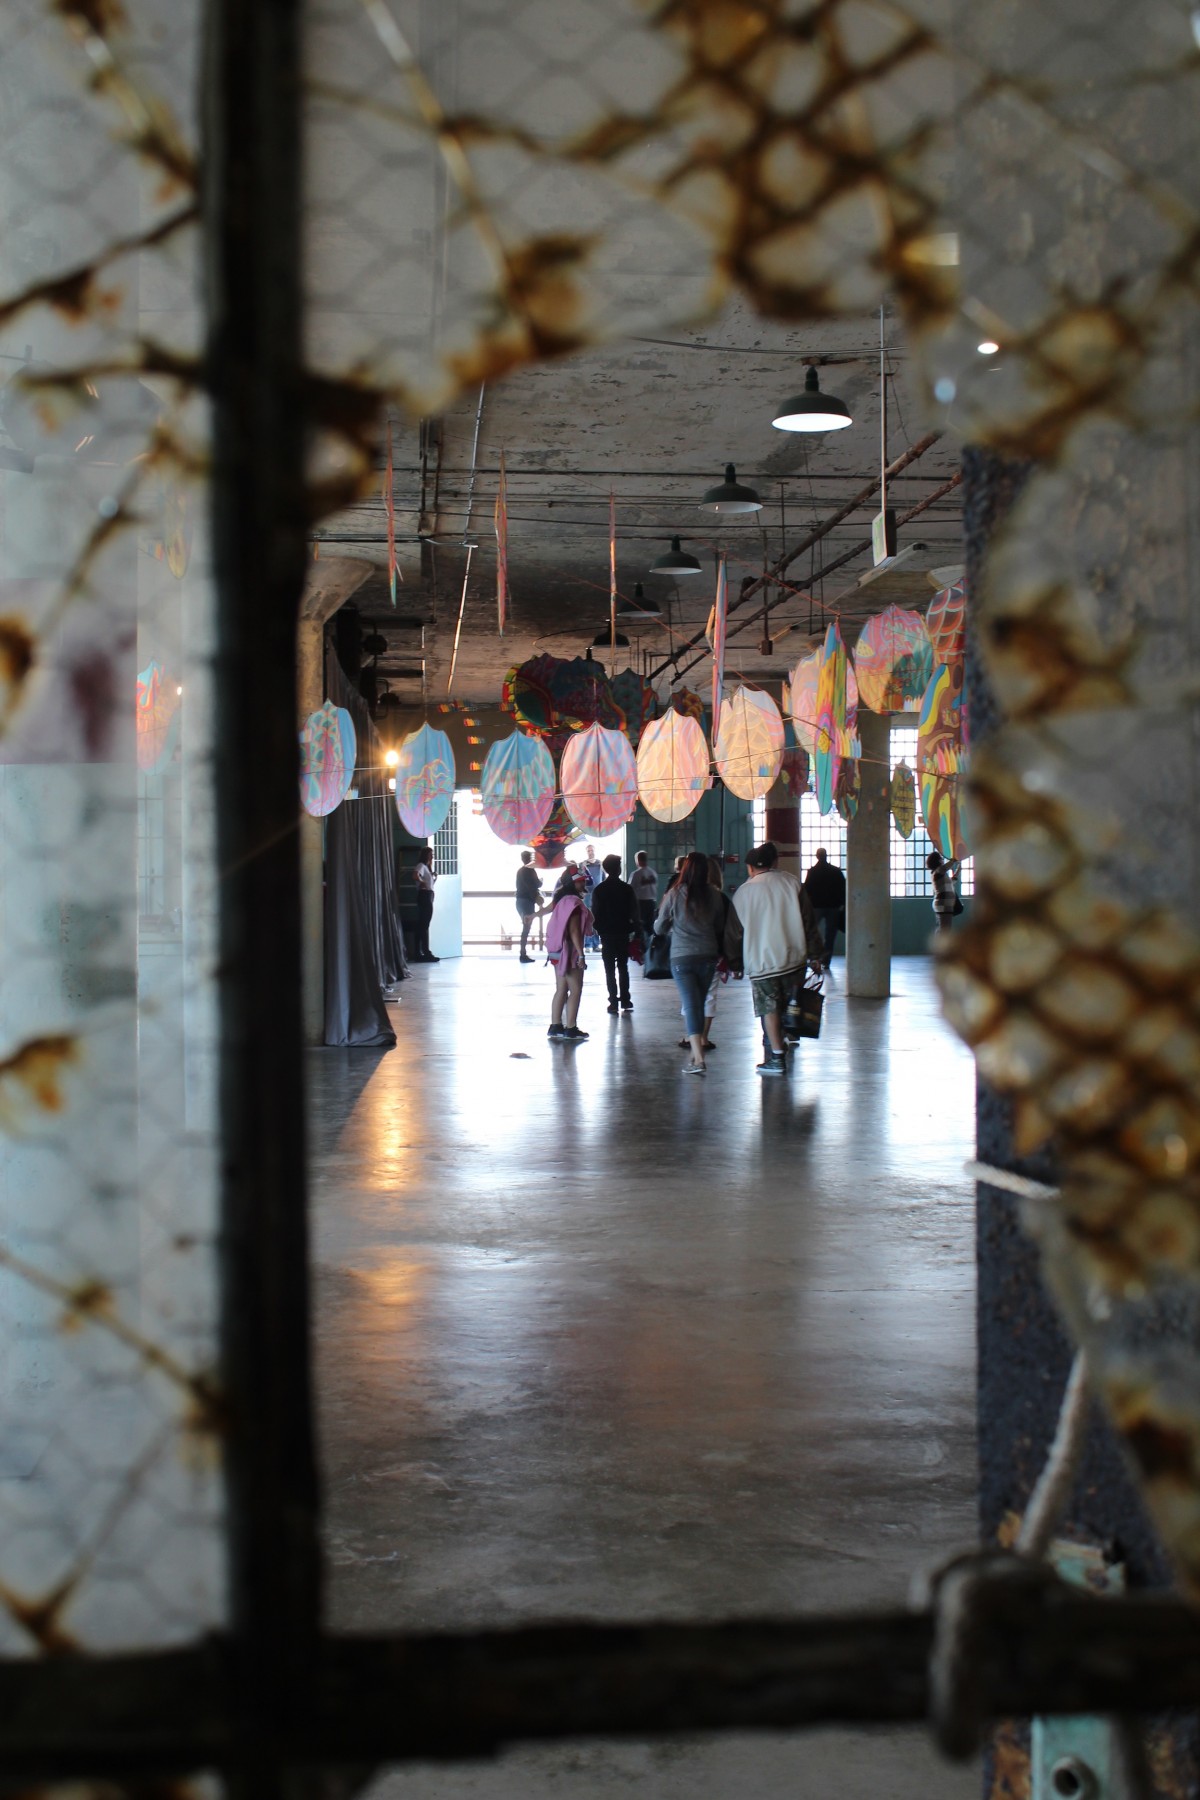
Tags: street, spring, season, temple